Pago Park Soccer Stadium

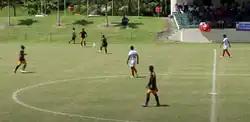
Pago Park Soccer Stadium in 2015

Pago Park Soccer Stadium is a soccer stadium in Pago Pago, American Samoa. The capacity is 2,000.